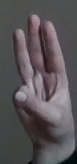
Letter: thaa